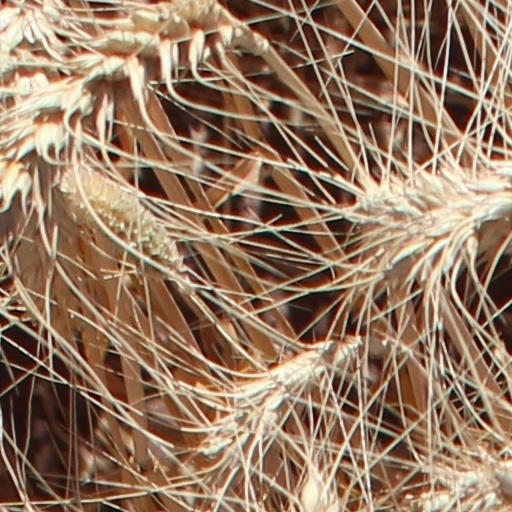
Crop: wheat